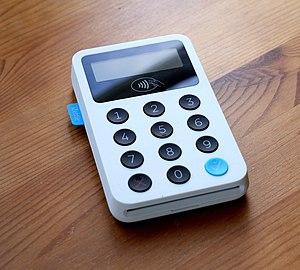
iZettle est une société suédoise de technologie financière fondée par Jacob de Geer et Magnus Nilsson en avril 2010.